Onward Muslim Soldiers

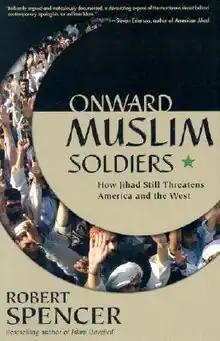

Onward Muslim Soldiers: How Jihad Still Threatens America and the West, published in October 2003, is a nonfiction book by Robert Spencer. Spencer described the book as an "in-depth study of the doctrine of jihad and how it is exploited today by terrorists to justify what they’re doing and to recruit and motivate new terrorists".